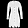
Label: Dress